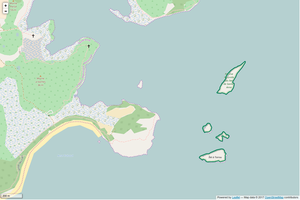
Périmètre de la RNN des Ilets de Sainte-Anne.
La Réserve naturelle nationale des îlets de Sainte-Anne est une réserve naturelle nationale de Martinique. Classée par un décret du 11 août 1995, elle s'étend sur 5,57 ha et protège l'un des plus importants sites de nidification des Antilles.